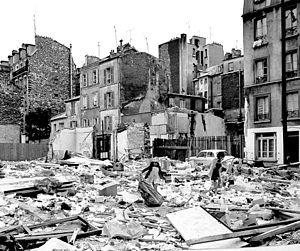
Paris - Destruction de Montparnasse.